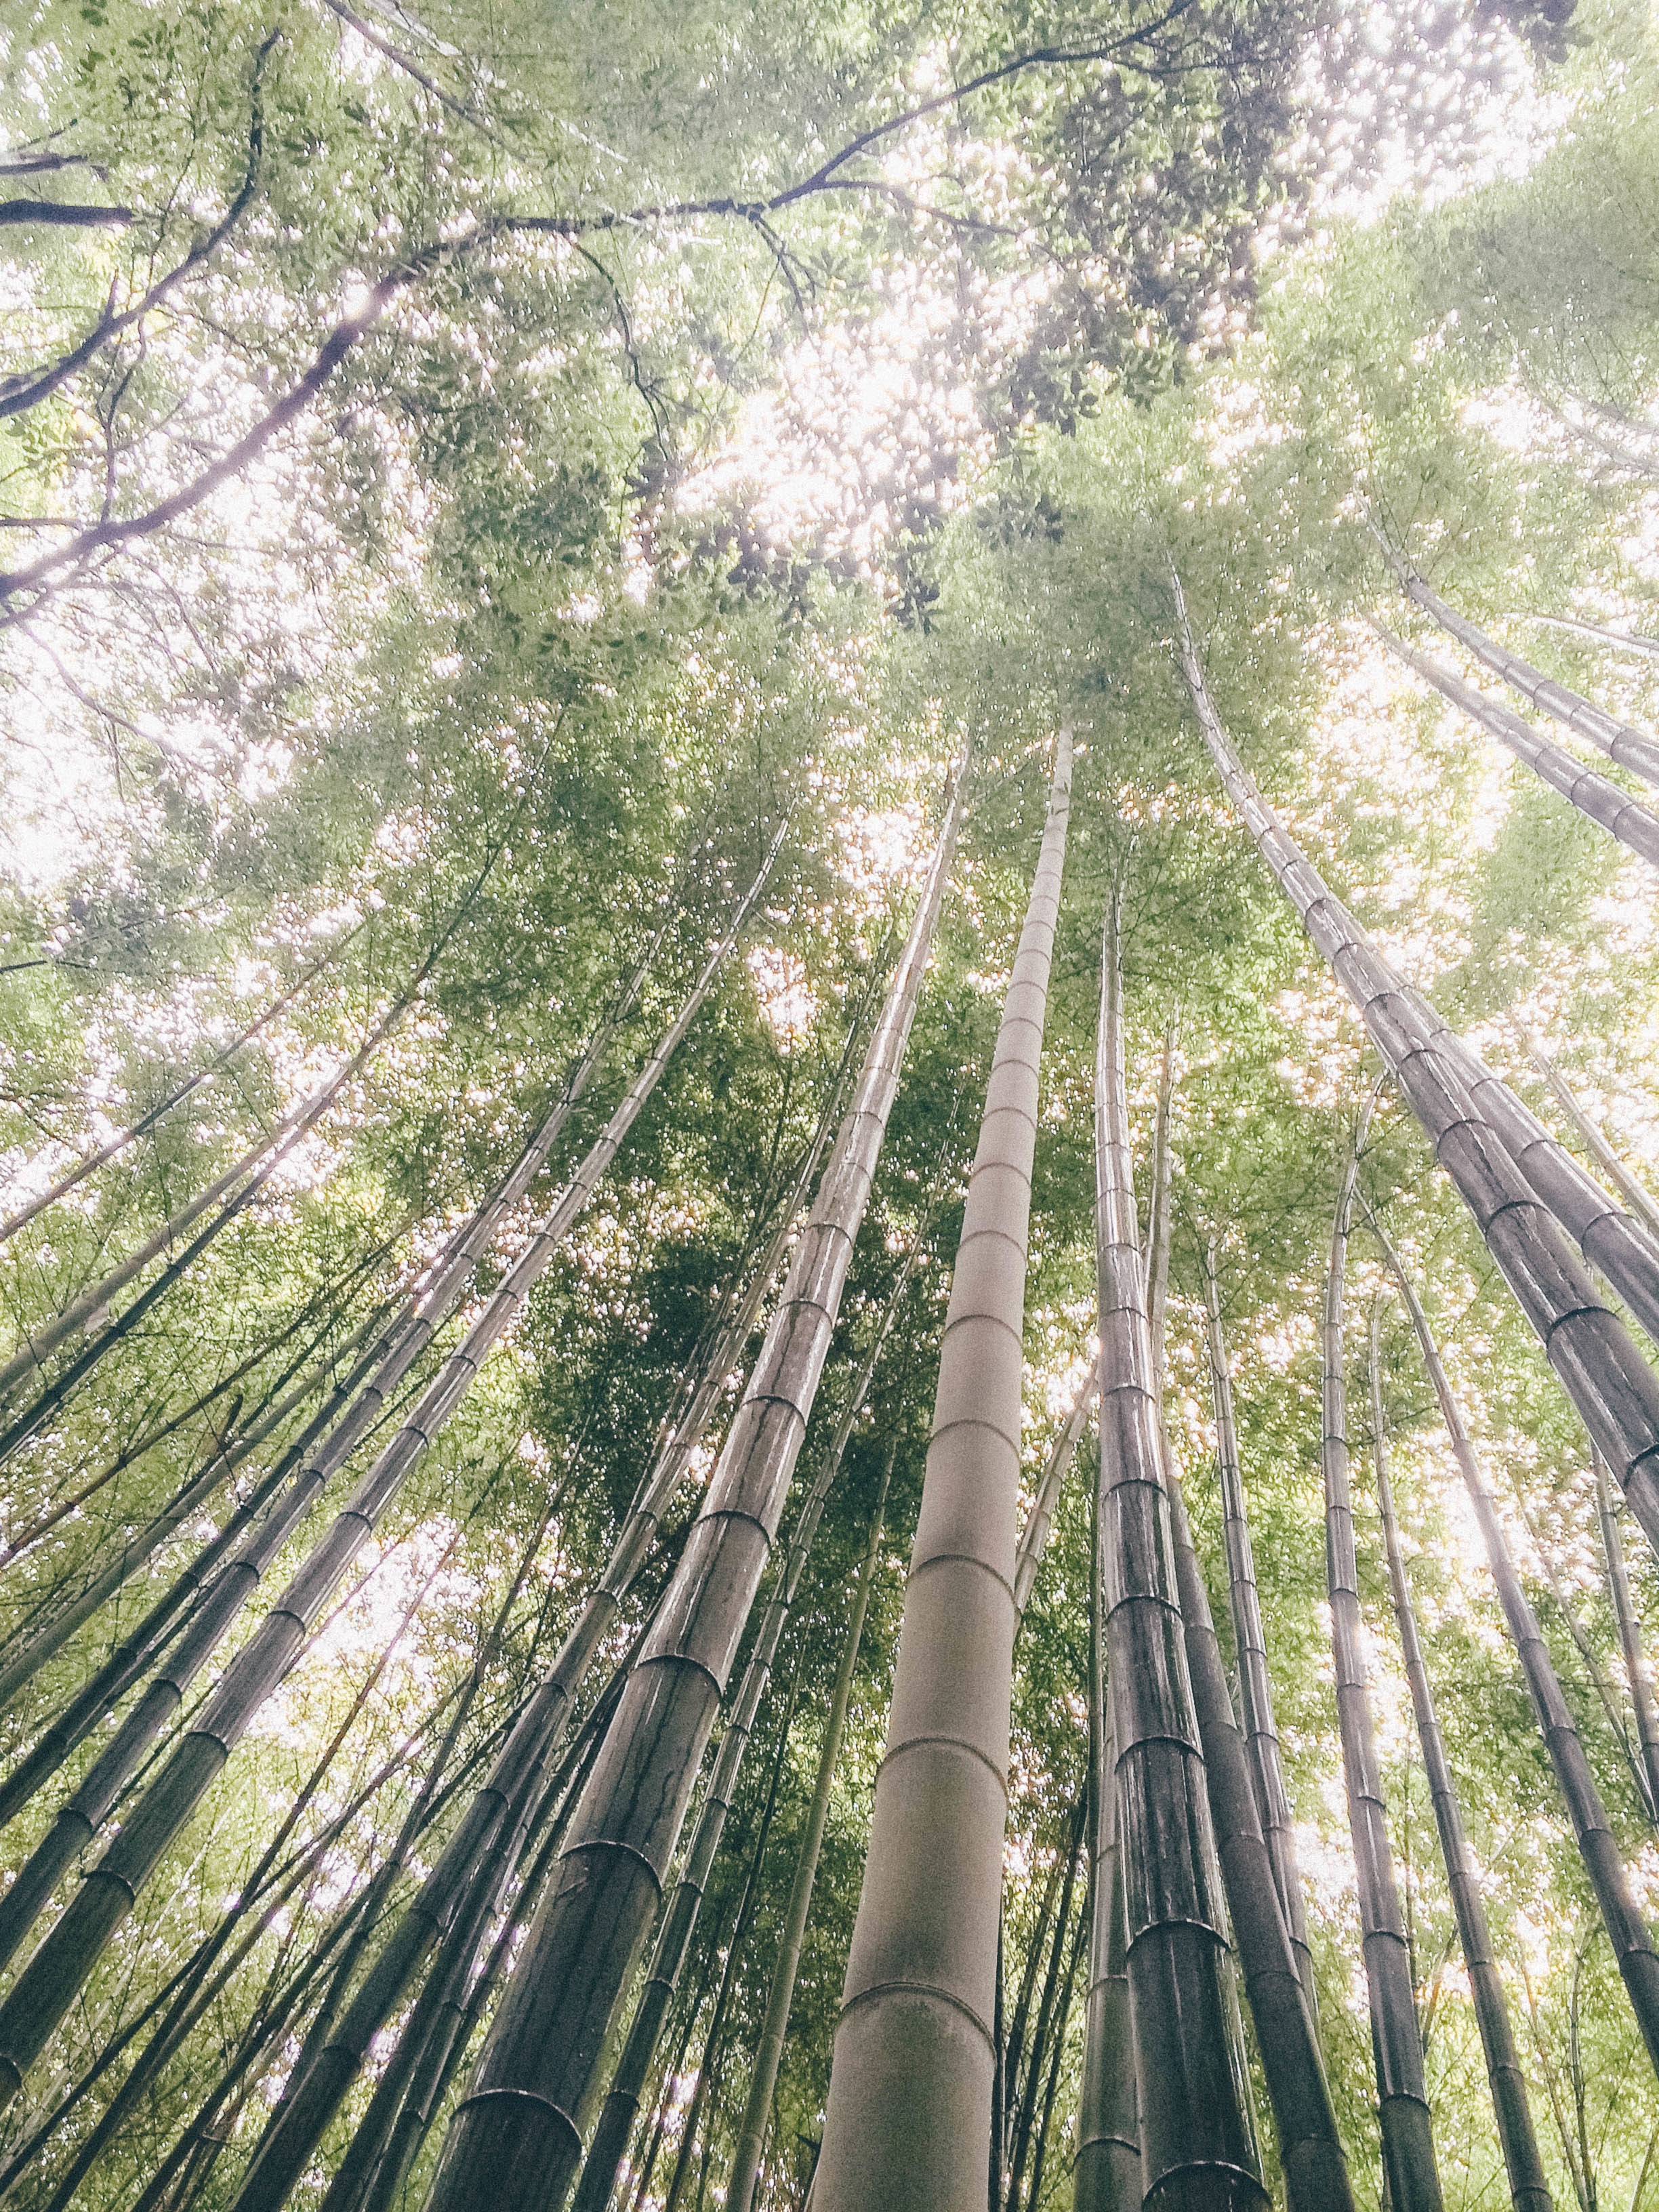
tree, plant, track, sunlight, flower, botany, rolling stock